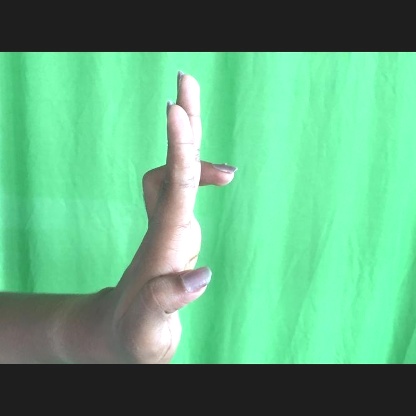
Mudra: Ardhapathaka